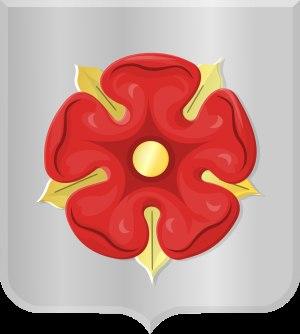
Le Senner est une race de chevaux de selle de type arabe, originaire de la lande de Senne, en Allemagne. Il provient peut-être de troupeaux sauvages cités dans la région dès 1160, puis élevés en liberté sur des siècles. Le type actuel est beaucoup plus récent, des croisements avec l'Arabe, l'Anglo-arabe et le Pur-sang lui ayant donné son apparence de cheval arabe lourd et sportif.